Operation Martlet

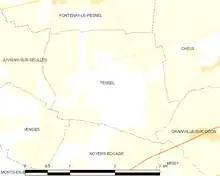

The 70th Infantry and 8th Armoured brigades prepared to advance south of Fontenay at with Operation Epsom due to begin further west at On the left flank of the 49th Division, the 7th Dukes and the Sherwood Rangers Yeomanry attacked towards "Walrus" at with the first objective being St. Nicholas farm, about away. The German garrison and hidden tanks repulsed the attack until when a second attempt after a twenty-minute artillery barrage, took the farm and ground beyond. The Yeomanry tanks then advanced to the crossroads north of Rauray and the 11th DLI arrived at to consolidate the position. A patrol lurked forward to the edge of the village for a night attack but found that despite a fighter-bomber attack with rockets during the day, the village was full of German infantry and the woods nearby were held by tanks.